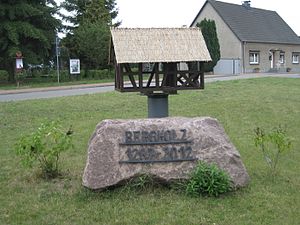
Bergholz
Mindesmærke fra byens 725 års jubilæum i 2012
Bergholz er en by og kommune i det nordøstlige Tyskland, beliggende i Amt Löcknitz-Penkun i den sydøstlige del af Landkreis Vorpommern-Greifswald. Landkreis Vorpommern-Greifswald ligger i delstaten Mecklenburg-Vorpommern.